Zawiya of Moulay Idris II

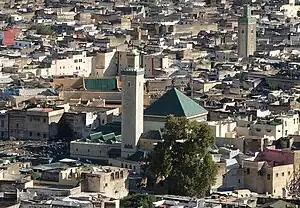

There is little certain information about the shrine before the Marinid dynasty period (14th–15th centuries). The history of both the shrine and the religious culture surrounding it is not clearly traceable until the resurgence of the "sharifs" (families and dynasties recognized as descending from Muhammad) in Morocco's political and religious life which took place slowly during the Marinid period.